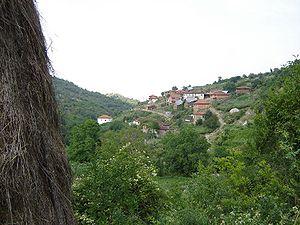
Maltchichté est un village du nord de la Macédoine du Nord, situé dans la municipalité de Stoudenitchani. Le village comptait 60 habitants en 2002. Il est majoritairement turc.